The Golden Ass

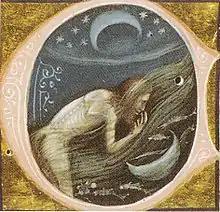
Lucius takes human form, in a 1345 illustration of the "Metamorphoses" (ms. Vat. Lat. 2194, Vatican Library).

The date of composition of the "Metamorphoses" is uncertain. It has variously been considered by scholars as a youthful work preceding Apuleius' "Apology" of 158–159, or as the climax of his literary career, and perhaps as late as the 170s or 180s. Apuleius adapted the story from a Greek original of which the author's name is said to be an otherwise unknown "Lucius of Patrae", also the name of the lead character and narrator.